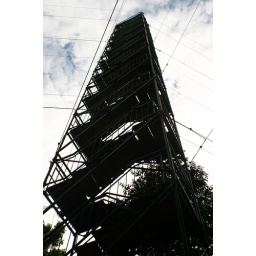
Amazon - Thirty metre, 150 step tower above the tree canopy in the rainforest